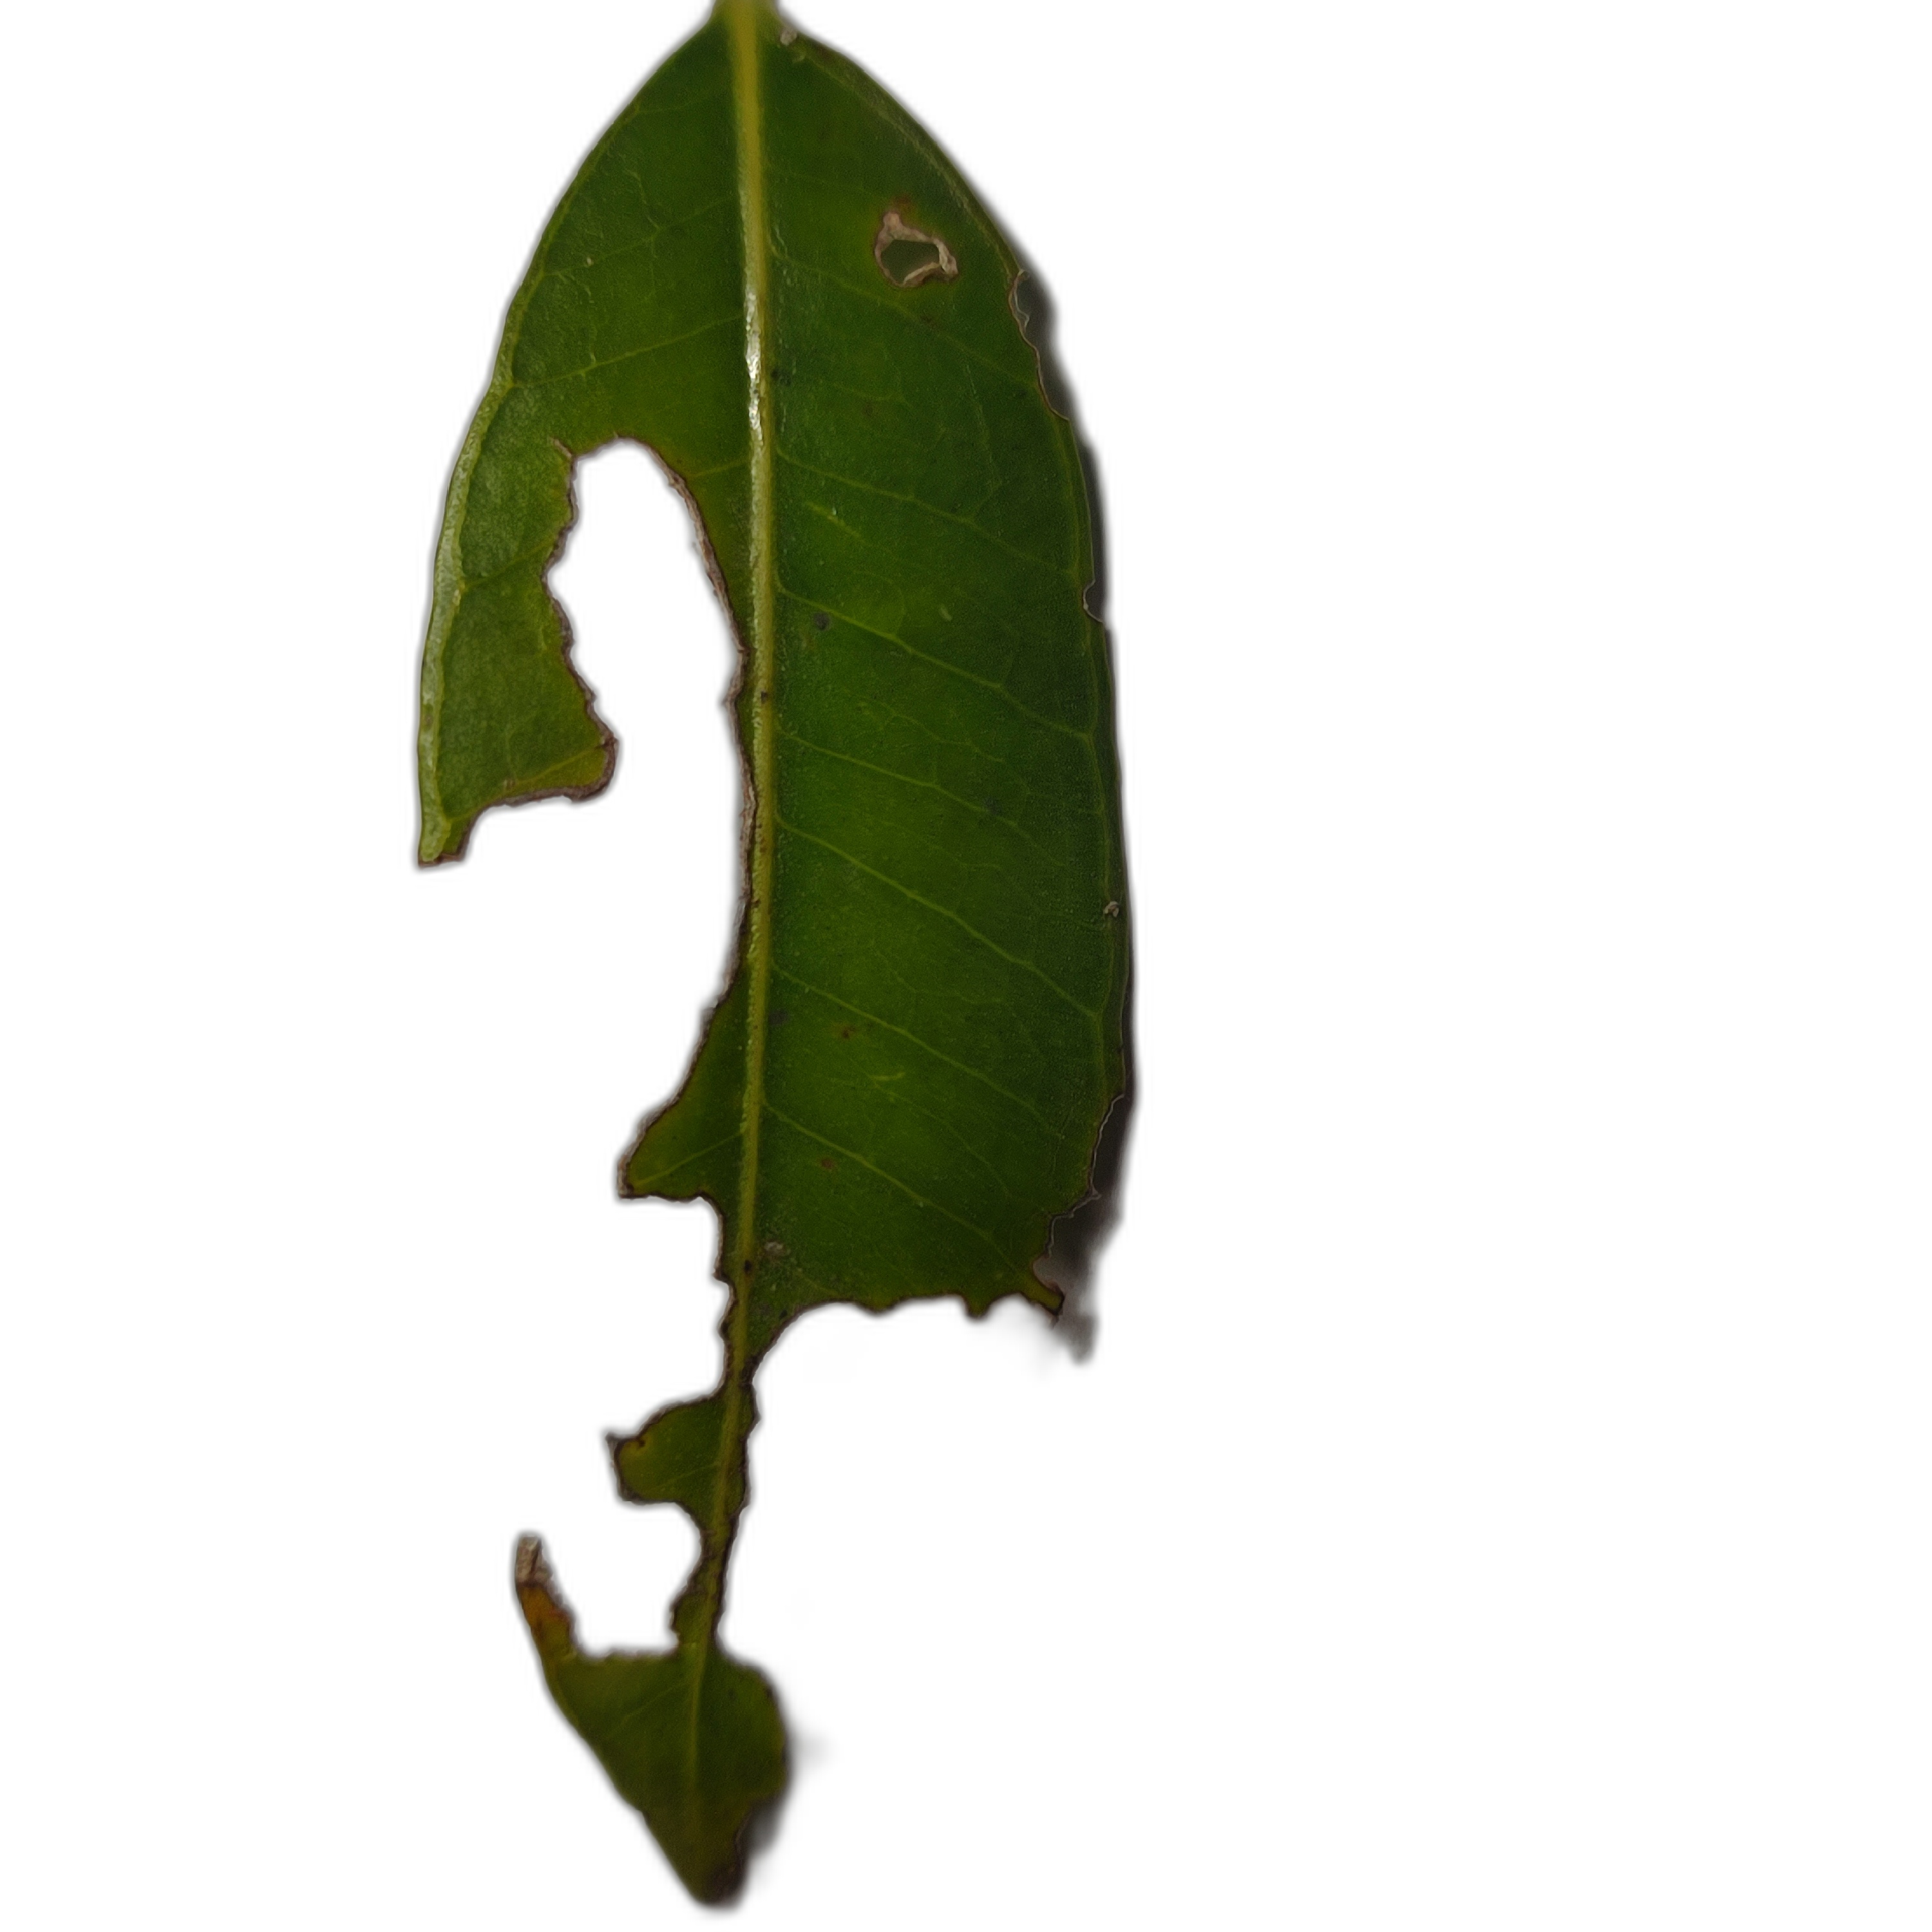
Label: not_healthy